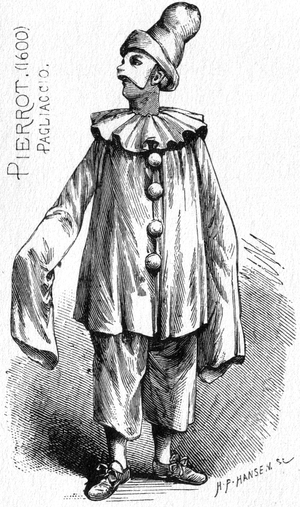
Pjerrot
Pjerrots udseende omkring 1600
Pjerrot
Pjerrot eller Pierrot er en klovnefigur, der er omkring 400 år gammel. Han kommer oprindeligt fra Lilleasien, men fik en renæssance i Italien omkring 1500 hvor han optrådte i Commedia dell'arte. Navnet Pjerrot kommer af fransk Pierrot, diminutiv af navnet Pierre.